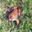
Label: frog